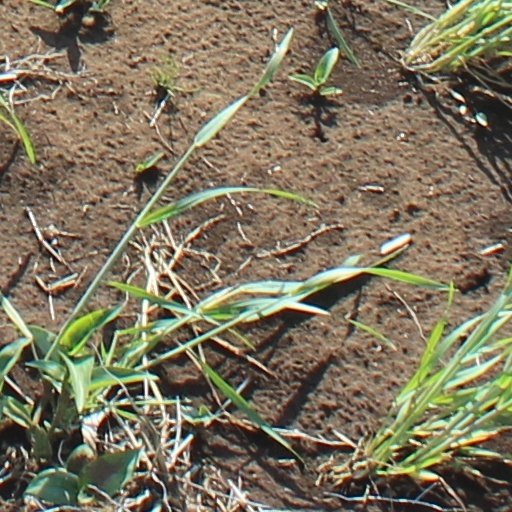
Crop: wheat